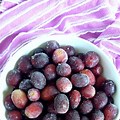
Label: Grapes